Hannibal's crossing of the Alps

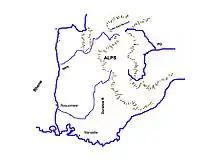
Rhone Region to the Alps

In the face of winter and hostile tribes, the consul decided to return to Italy and await the arrival of Hannibal as he descended from the Alps. However, in accordance with the Senate's orders, the consul ordered his brother, Gnaeus Scipio, to take a majority of the army to Spain. The consul proposed attacking Hannibal's overextended and vulnerable lines of communications and supply. Despite their established tactical system (formations and troop evolutions, etc.), the Romans were used to fighting by marching their troops to their enemies' army, forming their army up and attacking. They did not know how to force an enemy to battle by cutting off their communications, and they were not aware of which flank was the strategic flank of an enemy in a battle. In addition, they were negligent about their order of march, and early Roman history records many massacres of consular armies by other nations because of their lack of proper precaution against these.